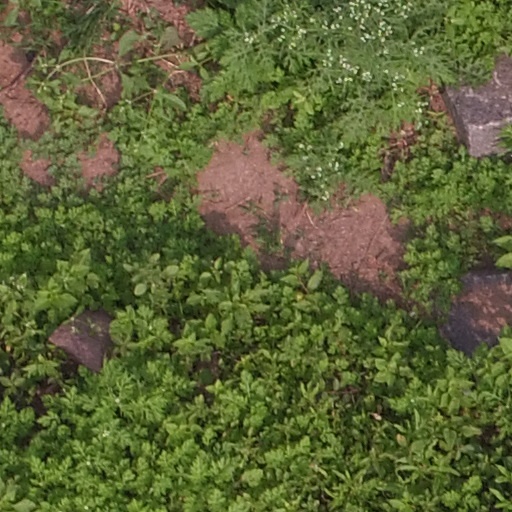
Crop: maize; corn